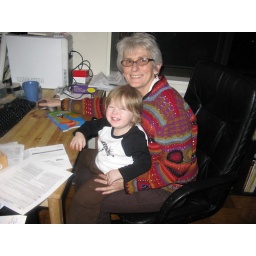
cute cheshire cat shirt designed by David Berube